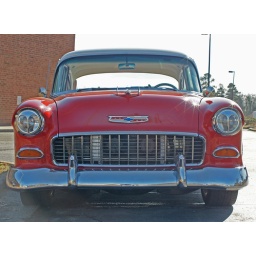
supercool red and white 1955 Chevrolet Bel Air spotted in a parking lot off Avondale Dr (Durham, NC 2010)